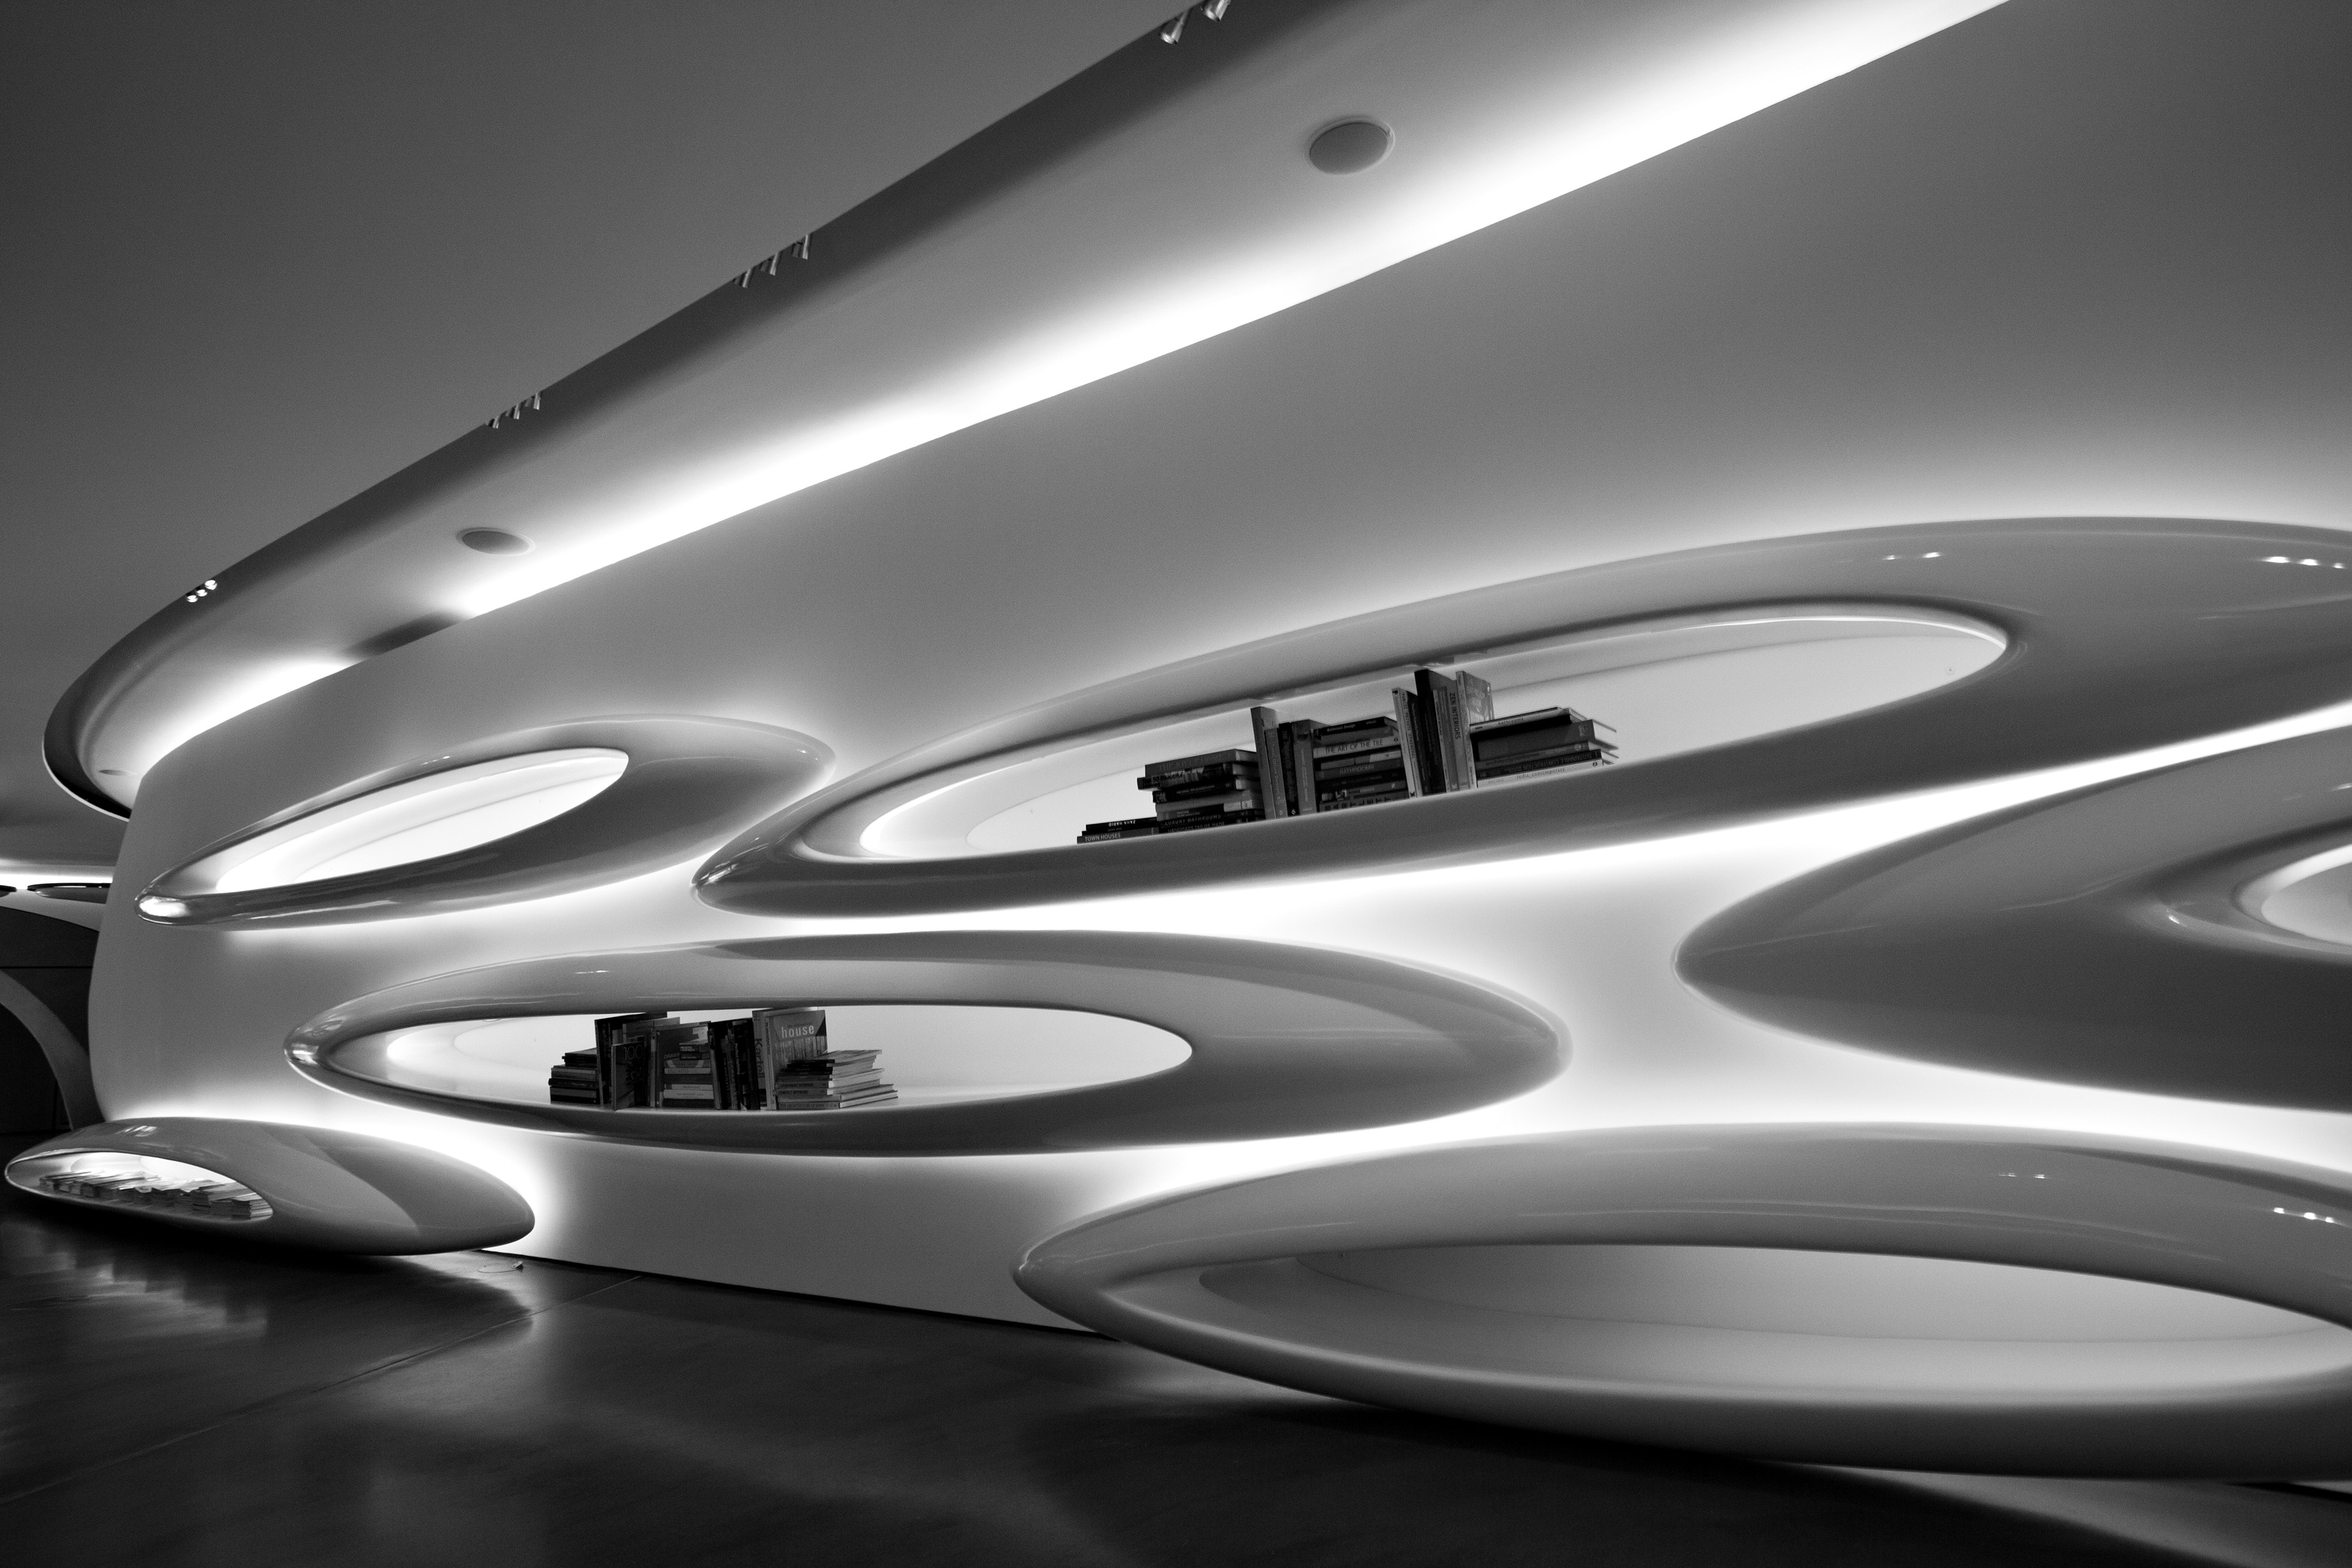
white, automotive design, black and white, architecture, monochrome, monochrome photography, lighting, design, photography, Material property, metal, luxury vehicle, ceiling, still life photography, vehicle, car, automotive exterior, automotive lighting, style, compact car, wheel, silver